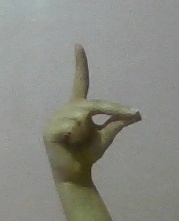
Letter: ta